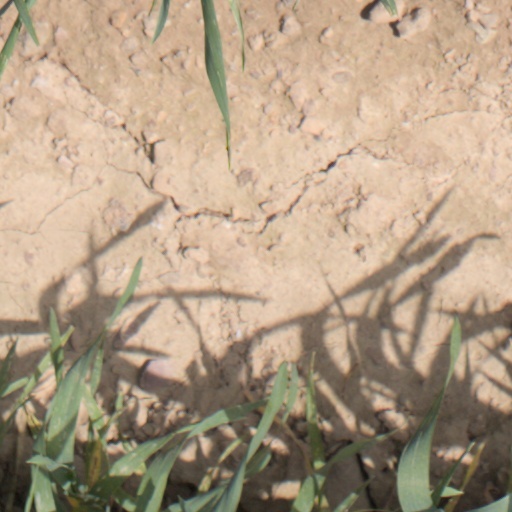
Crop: wheat